Red House, Bexleyheath

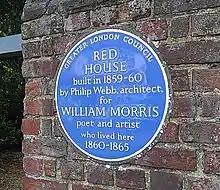
The blue plaque erected outside the House

Horsfall attempted to sell the house again in 1934, this time with Harrods; he put forward an asking price of £4,000. Many believed that the house would be demolished to make way for encroaching suburban development, so a campaign group emerged with the hope of preserving the house and donating it to The National Trust; founding a preservation committee, they launched an appeal to purchase the property, with Horsfall agreeing that he would be willing to sell it to them for £3,100. The group sought to raise this amount, gaining the support of writers like Rudyard Kipling, George Bernard Shaw, H. G. Wells, and John Masefield, and architects Edwin Lutyens, Giles Gilbert Scott, Herbert Baker, and Raymond Unwin, as well as the former Prime Minister Ramsay MacDonald.